A Cuckoo in the Nest (film)

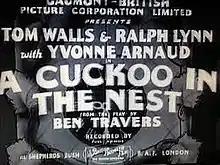
Opening title card

A Cuckoo in the Nest is a 1933 British film, directed by Tom Walls, with a script by Ben Travers. It is a screen adaption of the original 1925 Aldwych farce of the same title. The film was remade in 1954 as "Fast and Loose".